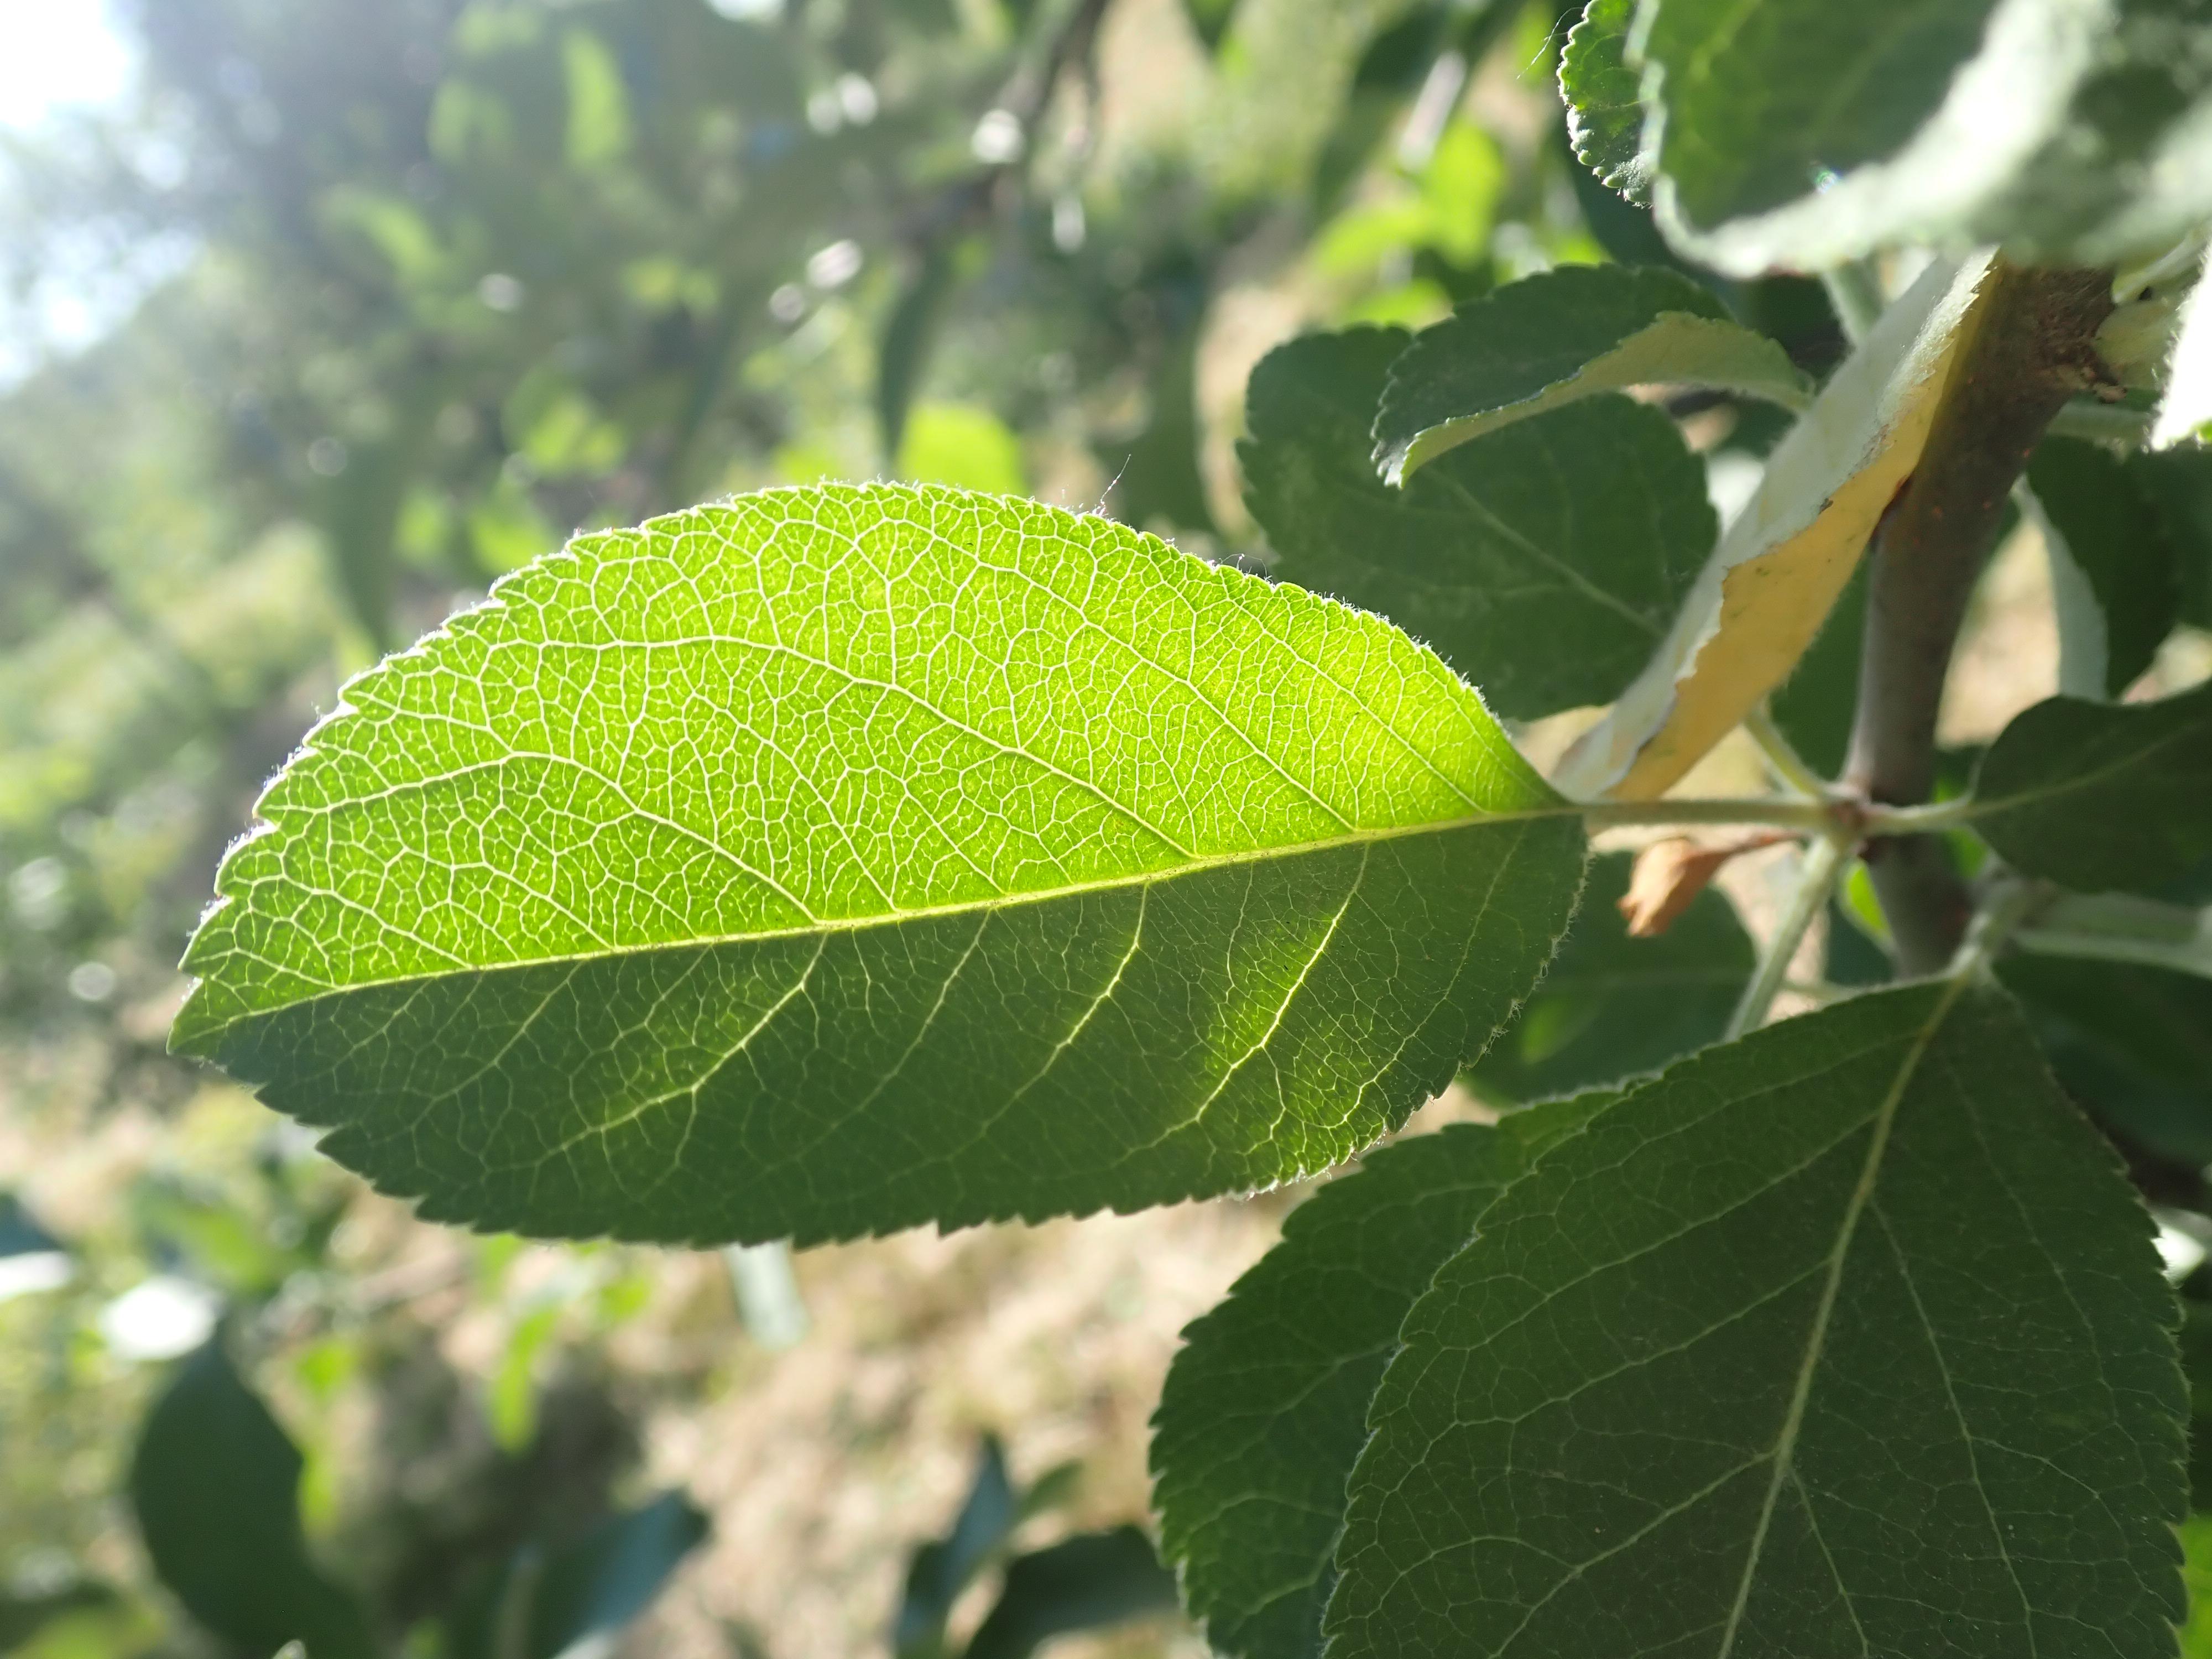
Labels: healthy